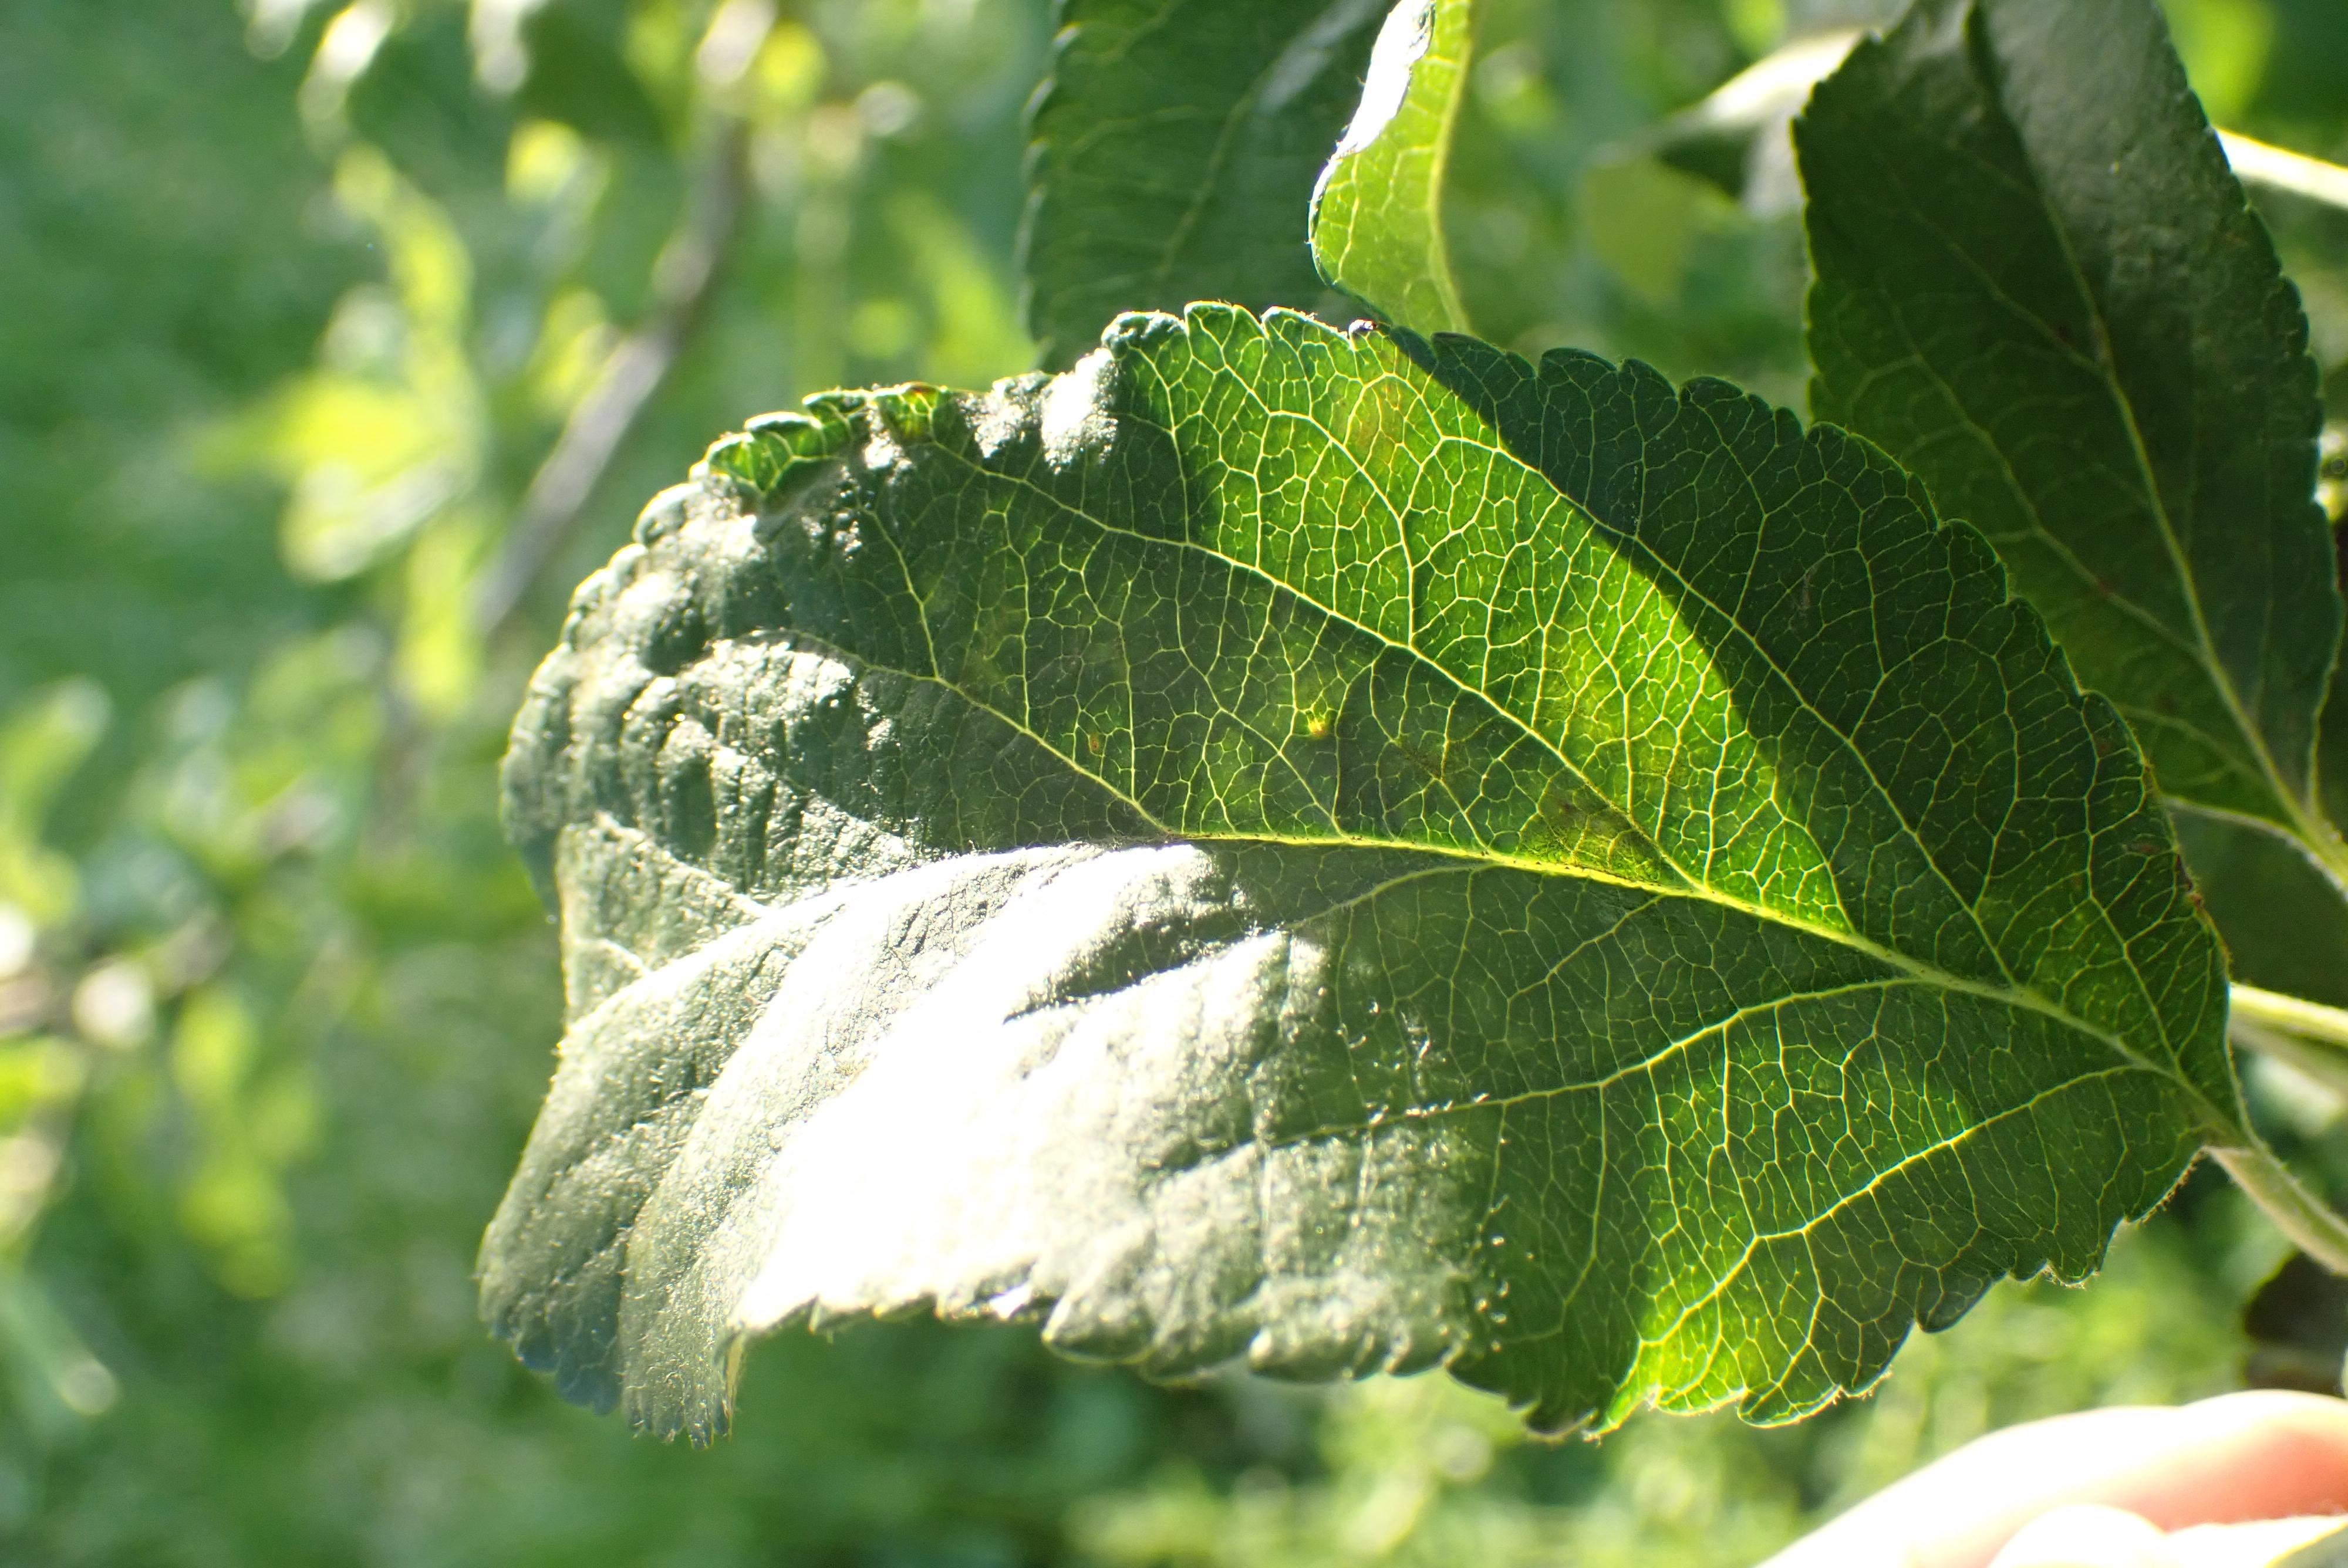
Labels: scab